Rotherhithe railway station

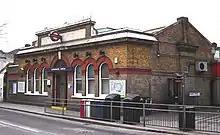
Rotherhithe Station, February 2006

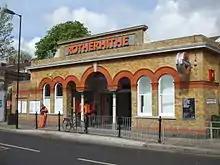
Rotherhithe Station, April 2010

The station was originally opened on 7 December 1869, when the first section of the East London Railway was opened. On 1 October 1884, the Metropolitan and District Railways began running services along the East London Railway, which called at Rotherhithe. It was served by electric passenger trains from 31 March 1913, when the line was electrified. Goods trains from station continued to pass through until April 1966.